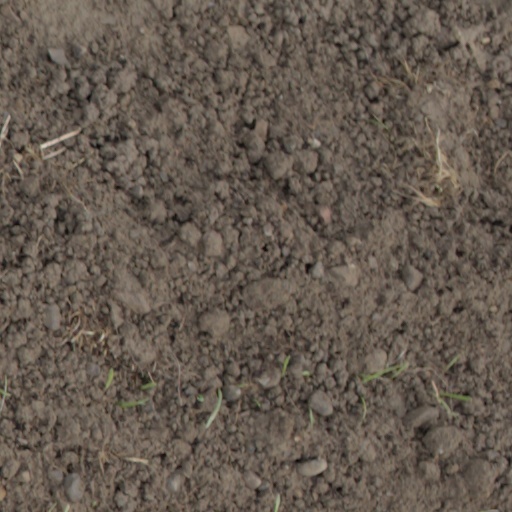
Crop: wheat